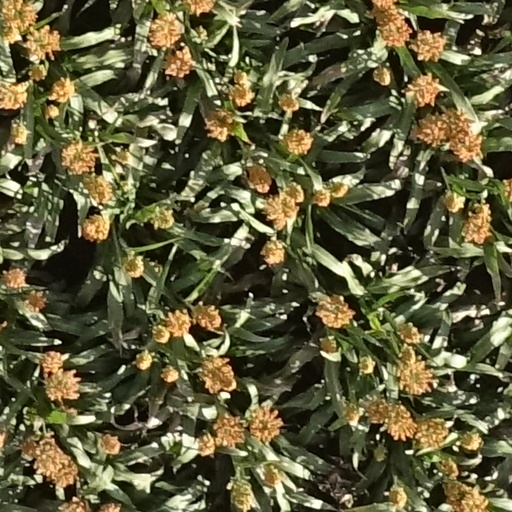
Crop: sorghum